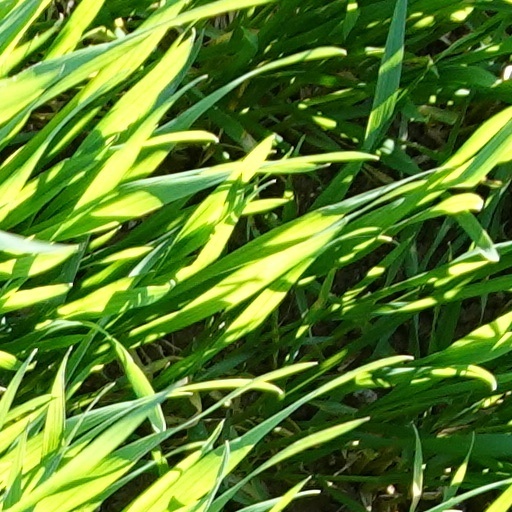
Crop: wheat